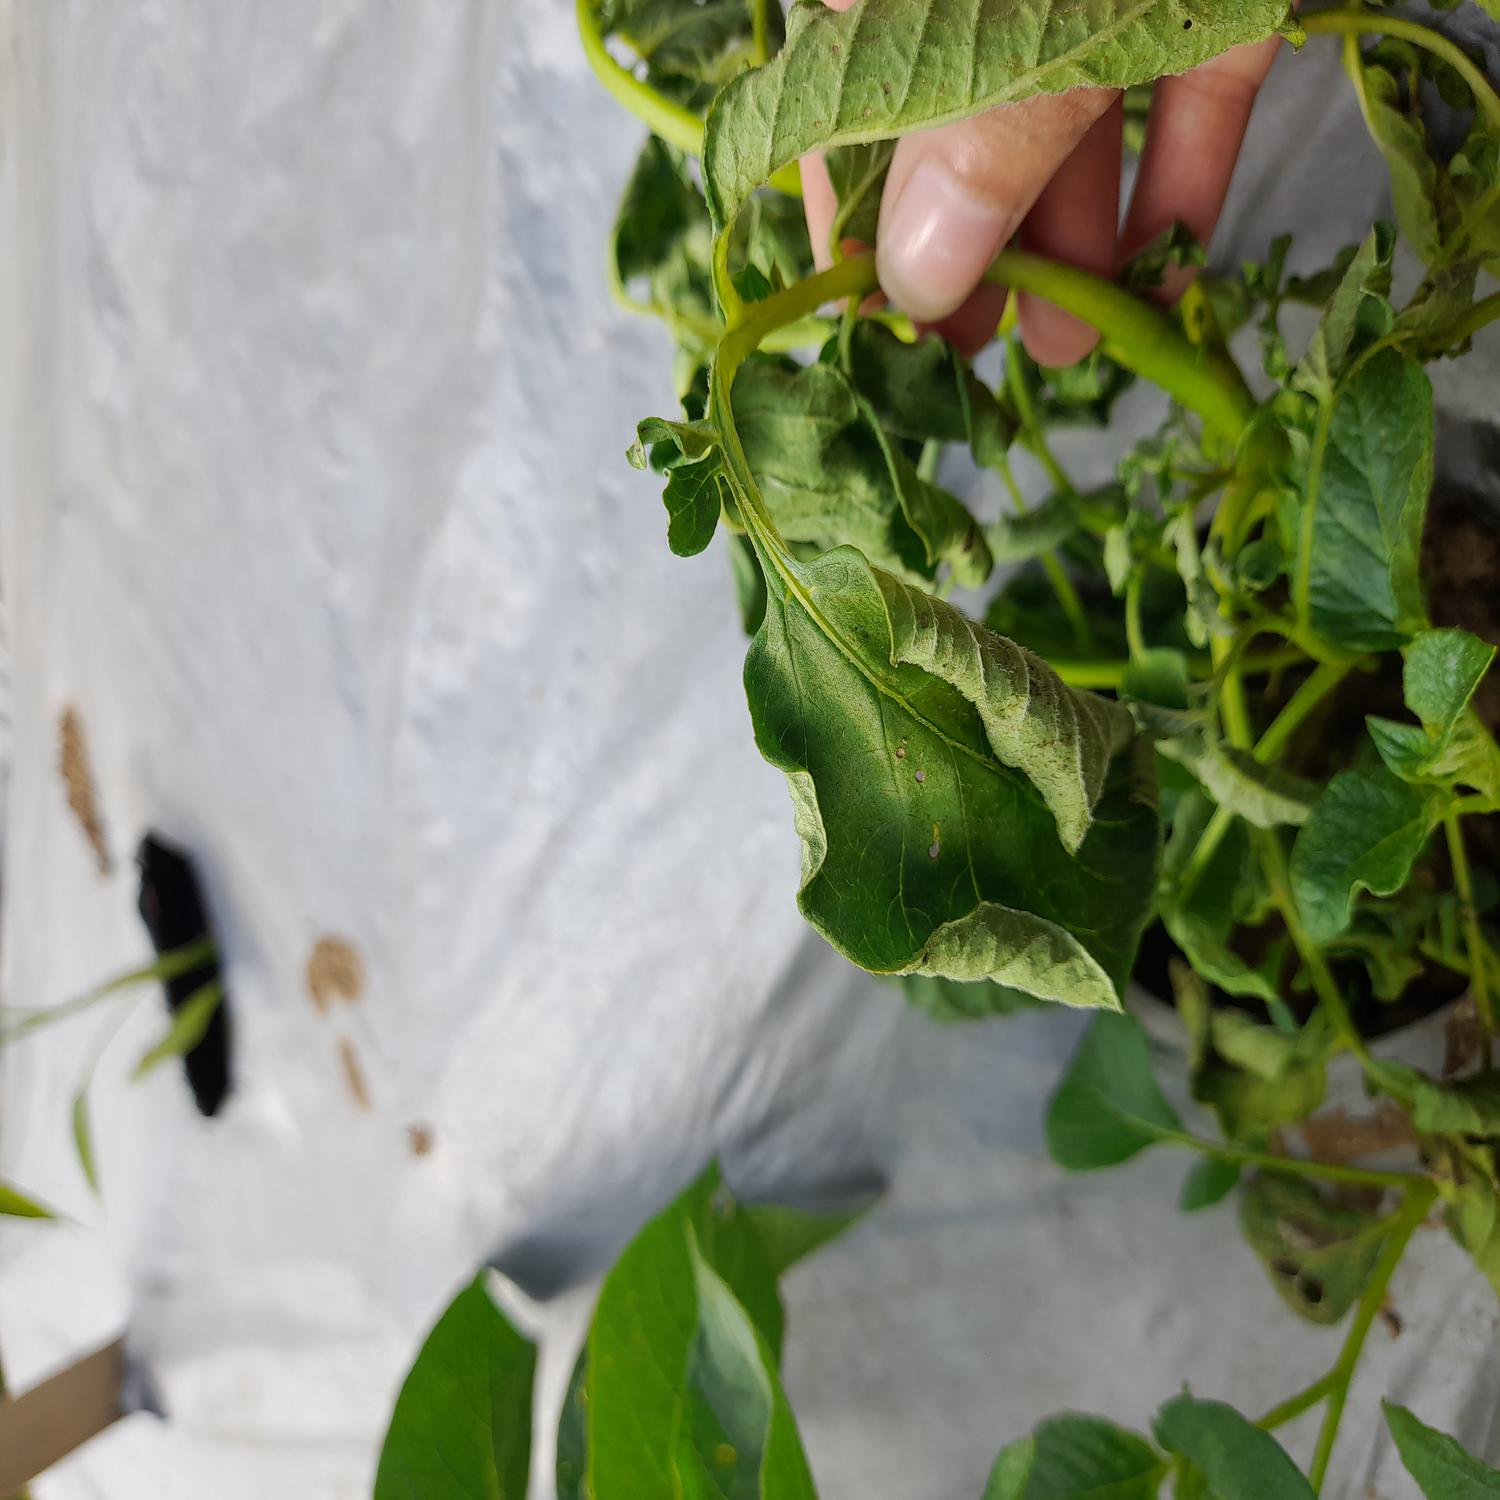
Label: Bacteria